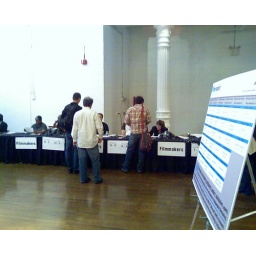
Ifp market filmmaker sign in